William R. Charette

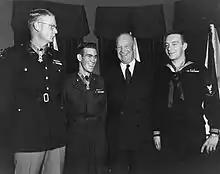
Charette stands with two other Medal of Honor recipients shortly after receiving their medals from President Dwight D. Eisenhower in 1954. From left: Edward R. Schowalter, Jr., Ernest E. West, Eisenhower, and Charette

Charette was presented the Medal of Honor from President Dwight D. Eisenhower during a ceremony at the White House in Washington, D.C., on January 12, 1954. Only five enlisted sailors were awarded the Medal of Honor for their heroic actions during the Korean War. All were Navy hospital corpsmen attached to the Marine Corps. Of the five (Edward C. Benfold, Richard Dewert, Francis C. Hammond, John E. Kilmer, and Charette), Charette was the only living recipient of the medal.